Ladarius Green

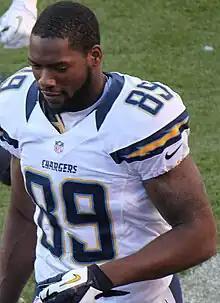
Green with the San Diego Chargers in 2012

Ladarius Green (born May 29, 1990) is an American former professional football tight end. He played college football at Louisiana–Lafayette and was selected by the San Diego Chargers in the fourth round of the 2012 NFL draft.